John Shera

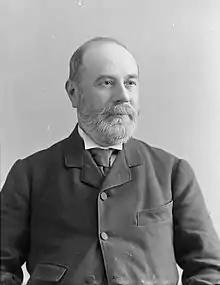

John McEffer Shera (1840 – 19 September 1906) was a Liberal Party Member of Parliament in Auckland, New Zealand.